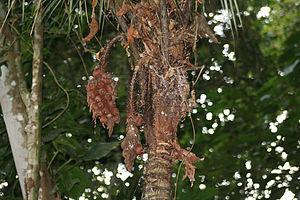
Astrocaryum aculeatissimum est une espèce de palmiers à feuilles pennées.